Radford Electronics

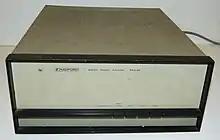
A photo of a Radford SPA50 transistor power amplifier.

Although today, the valve audio amplifiers attract the most attention from enthusiasts, the quality of Radford's designs continued into the transistor age with the "Zero distortion" series of solid state power amplifiers produced in the mid 1970s, in which THD was reduced to less than the circuit noise level. These, and later products such as the Quad 405 and Halcro range, achieved the near perfect measured performance for which designers had been striving since the earliest days of the industry. Left with no potential for objective improvements in quality, the industry started to concentrate on subjective analysis of designs and products which has, in some cases, led to a revival of interest in valve amplification amongst audio enthusiasts.